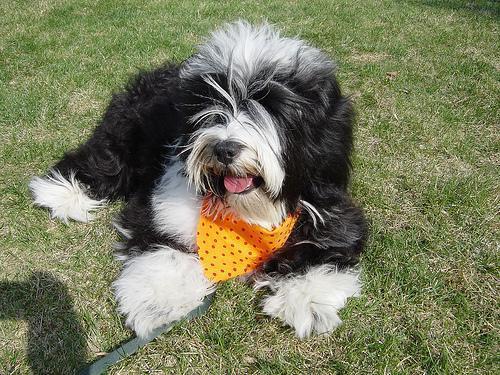
Tibetan_terrier